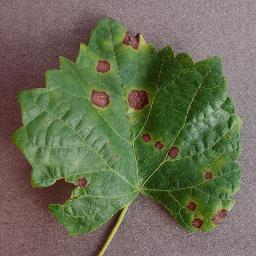
Label: Grape___Black_rot